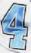
Number: 4